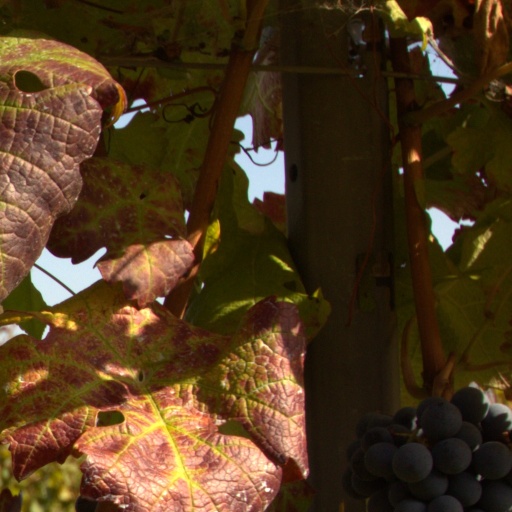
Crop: grape